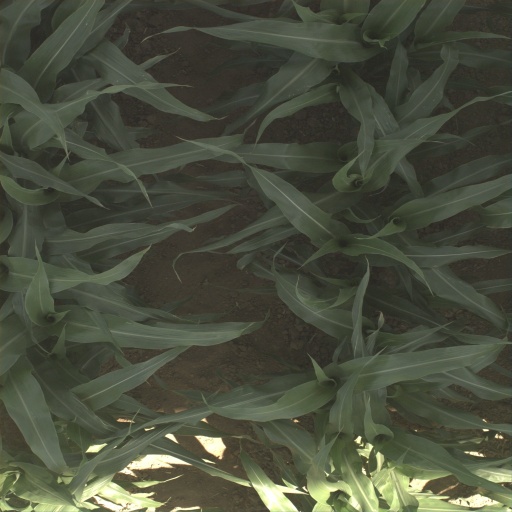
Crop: sorghum